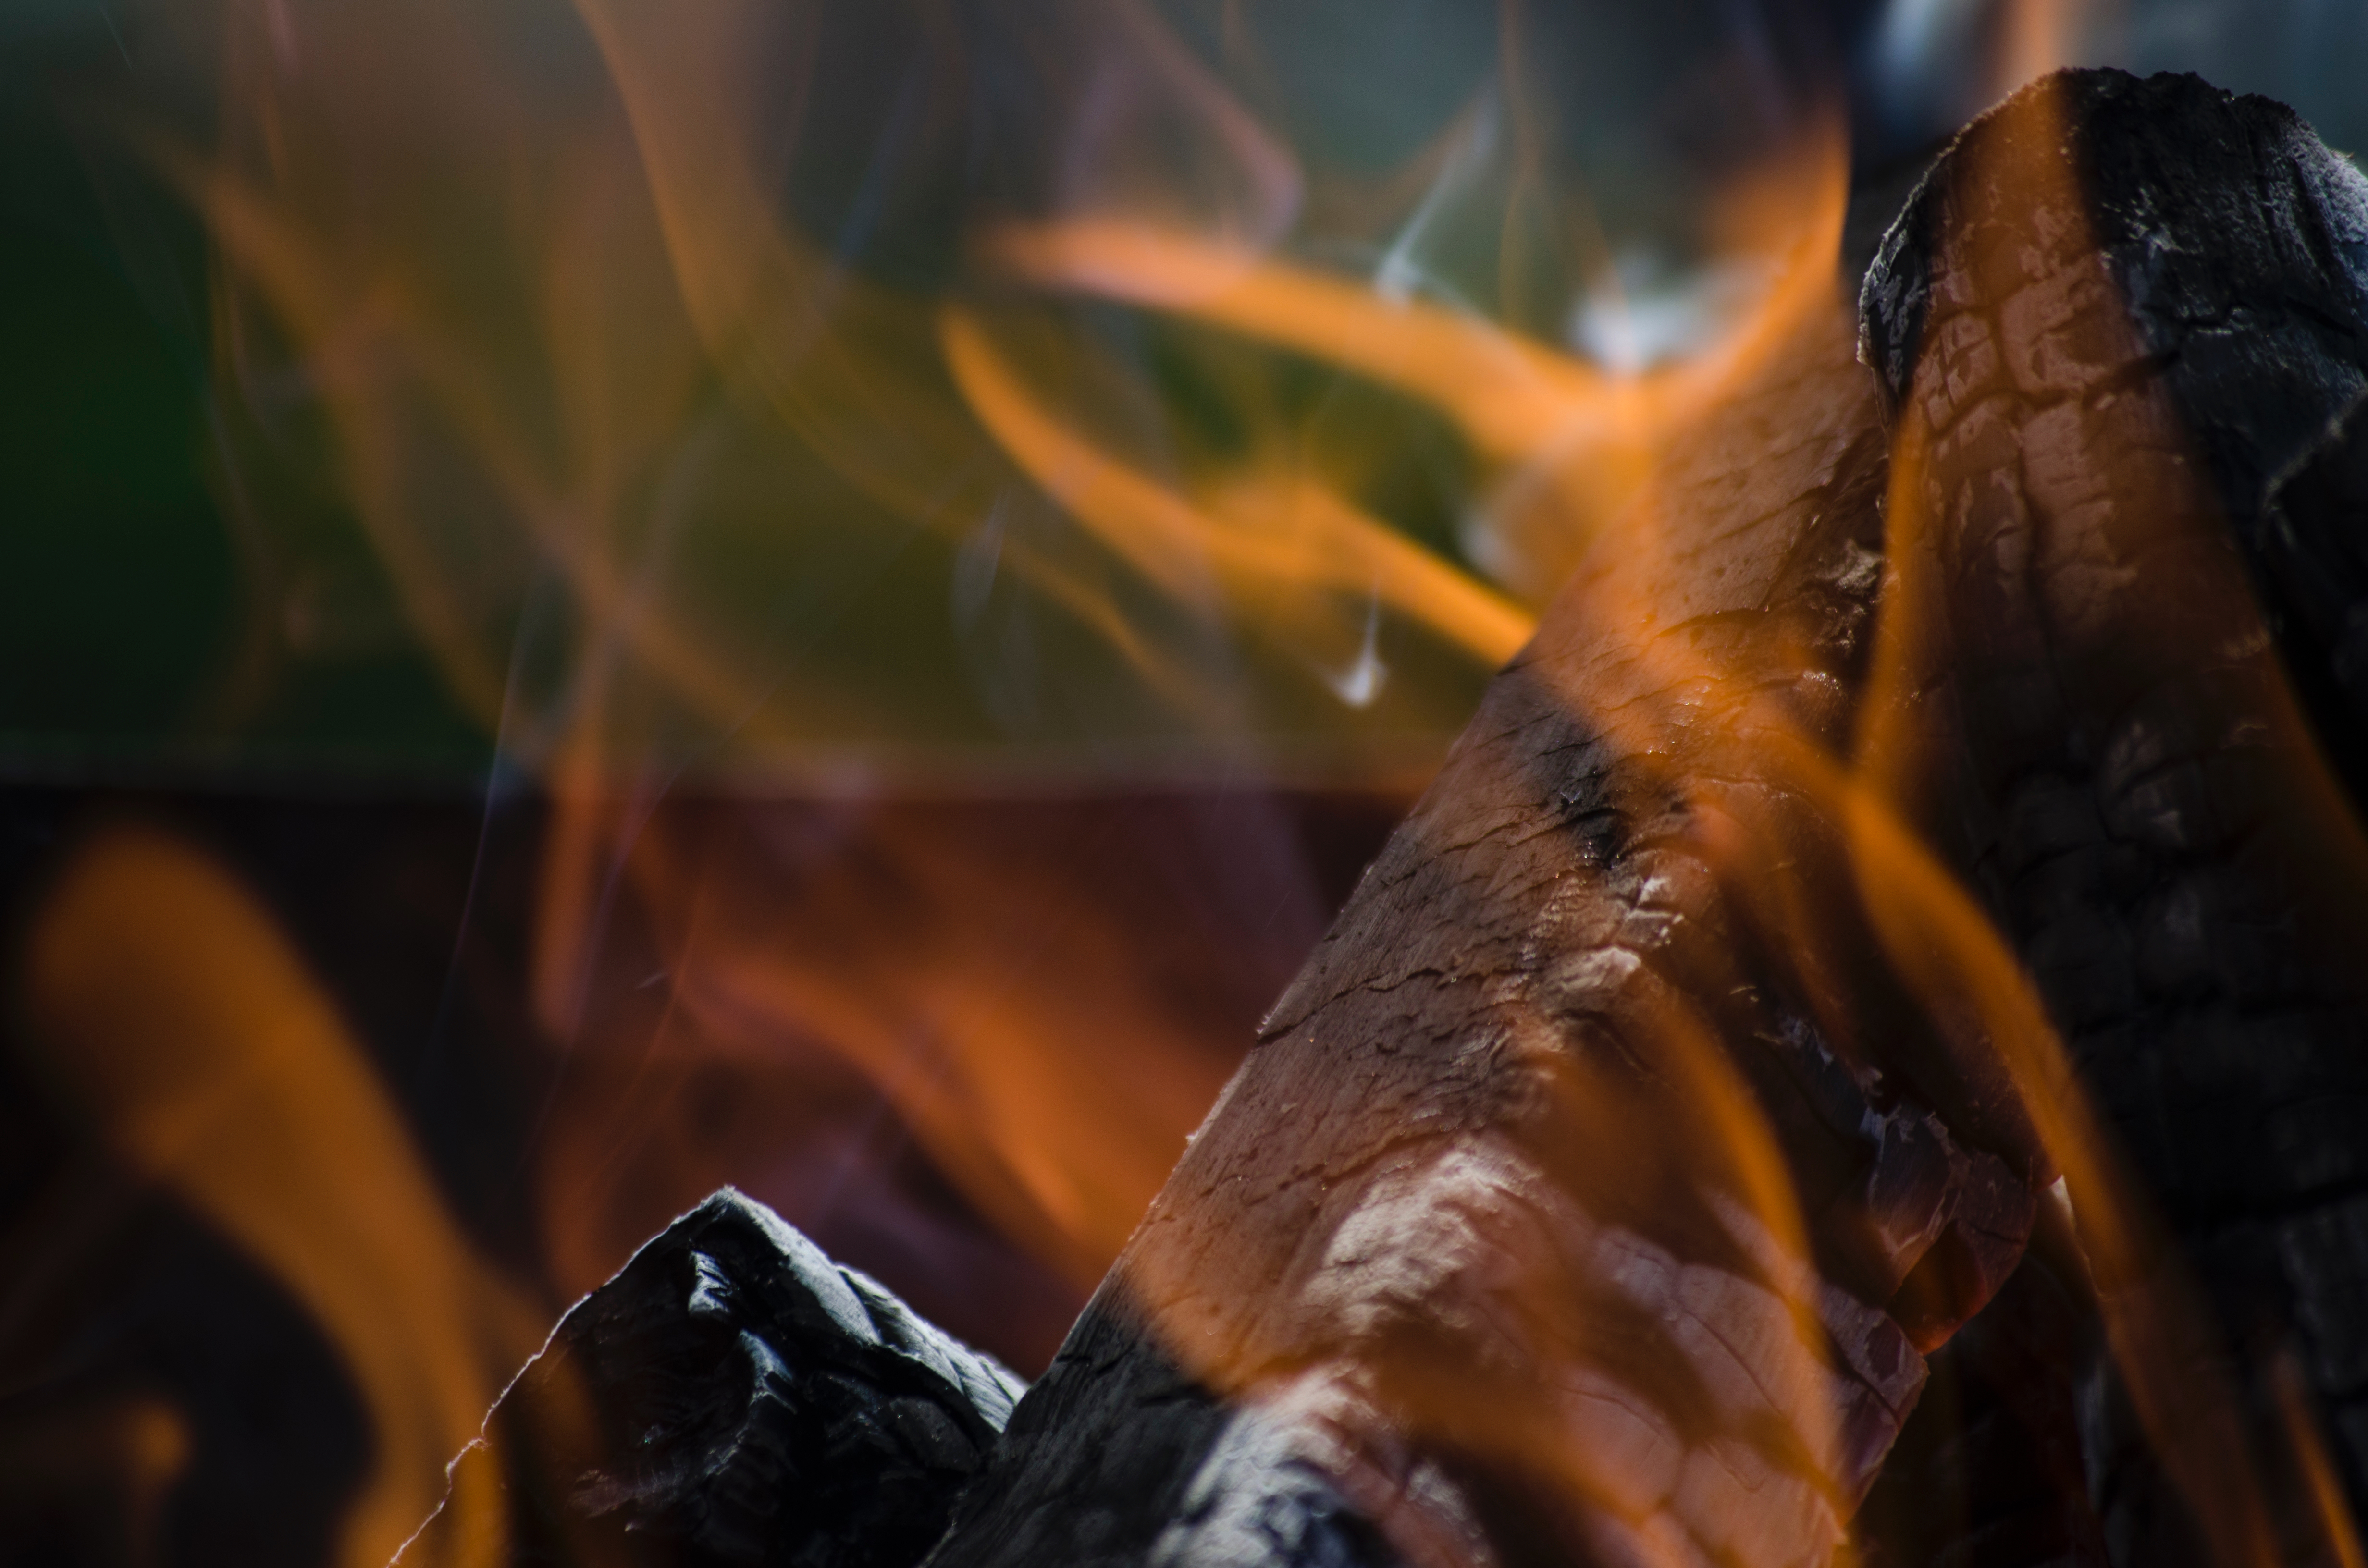
wood, photography, autumn, flame, fire, glow, close up, macro photography